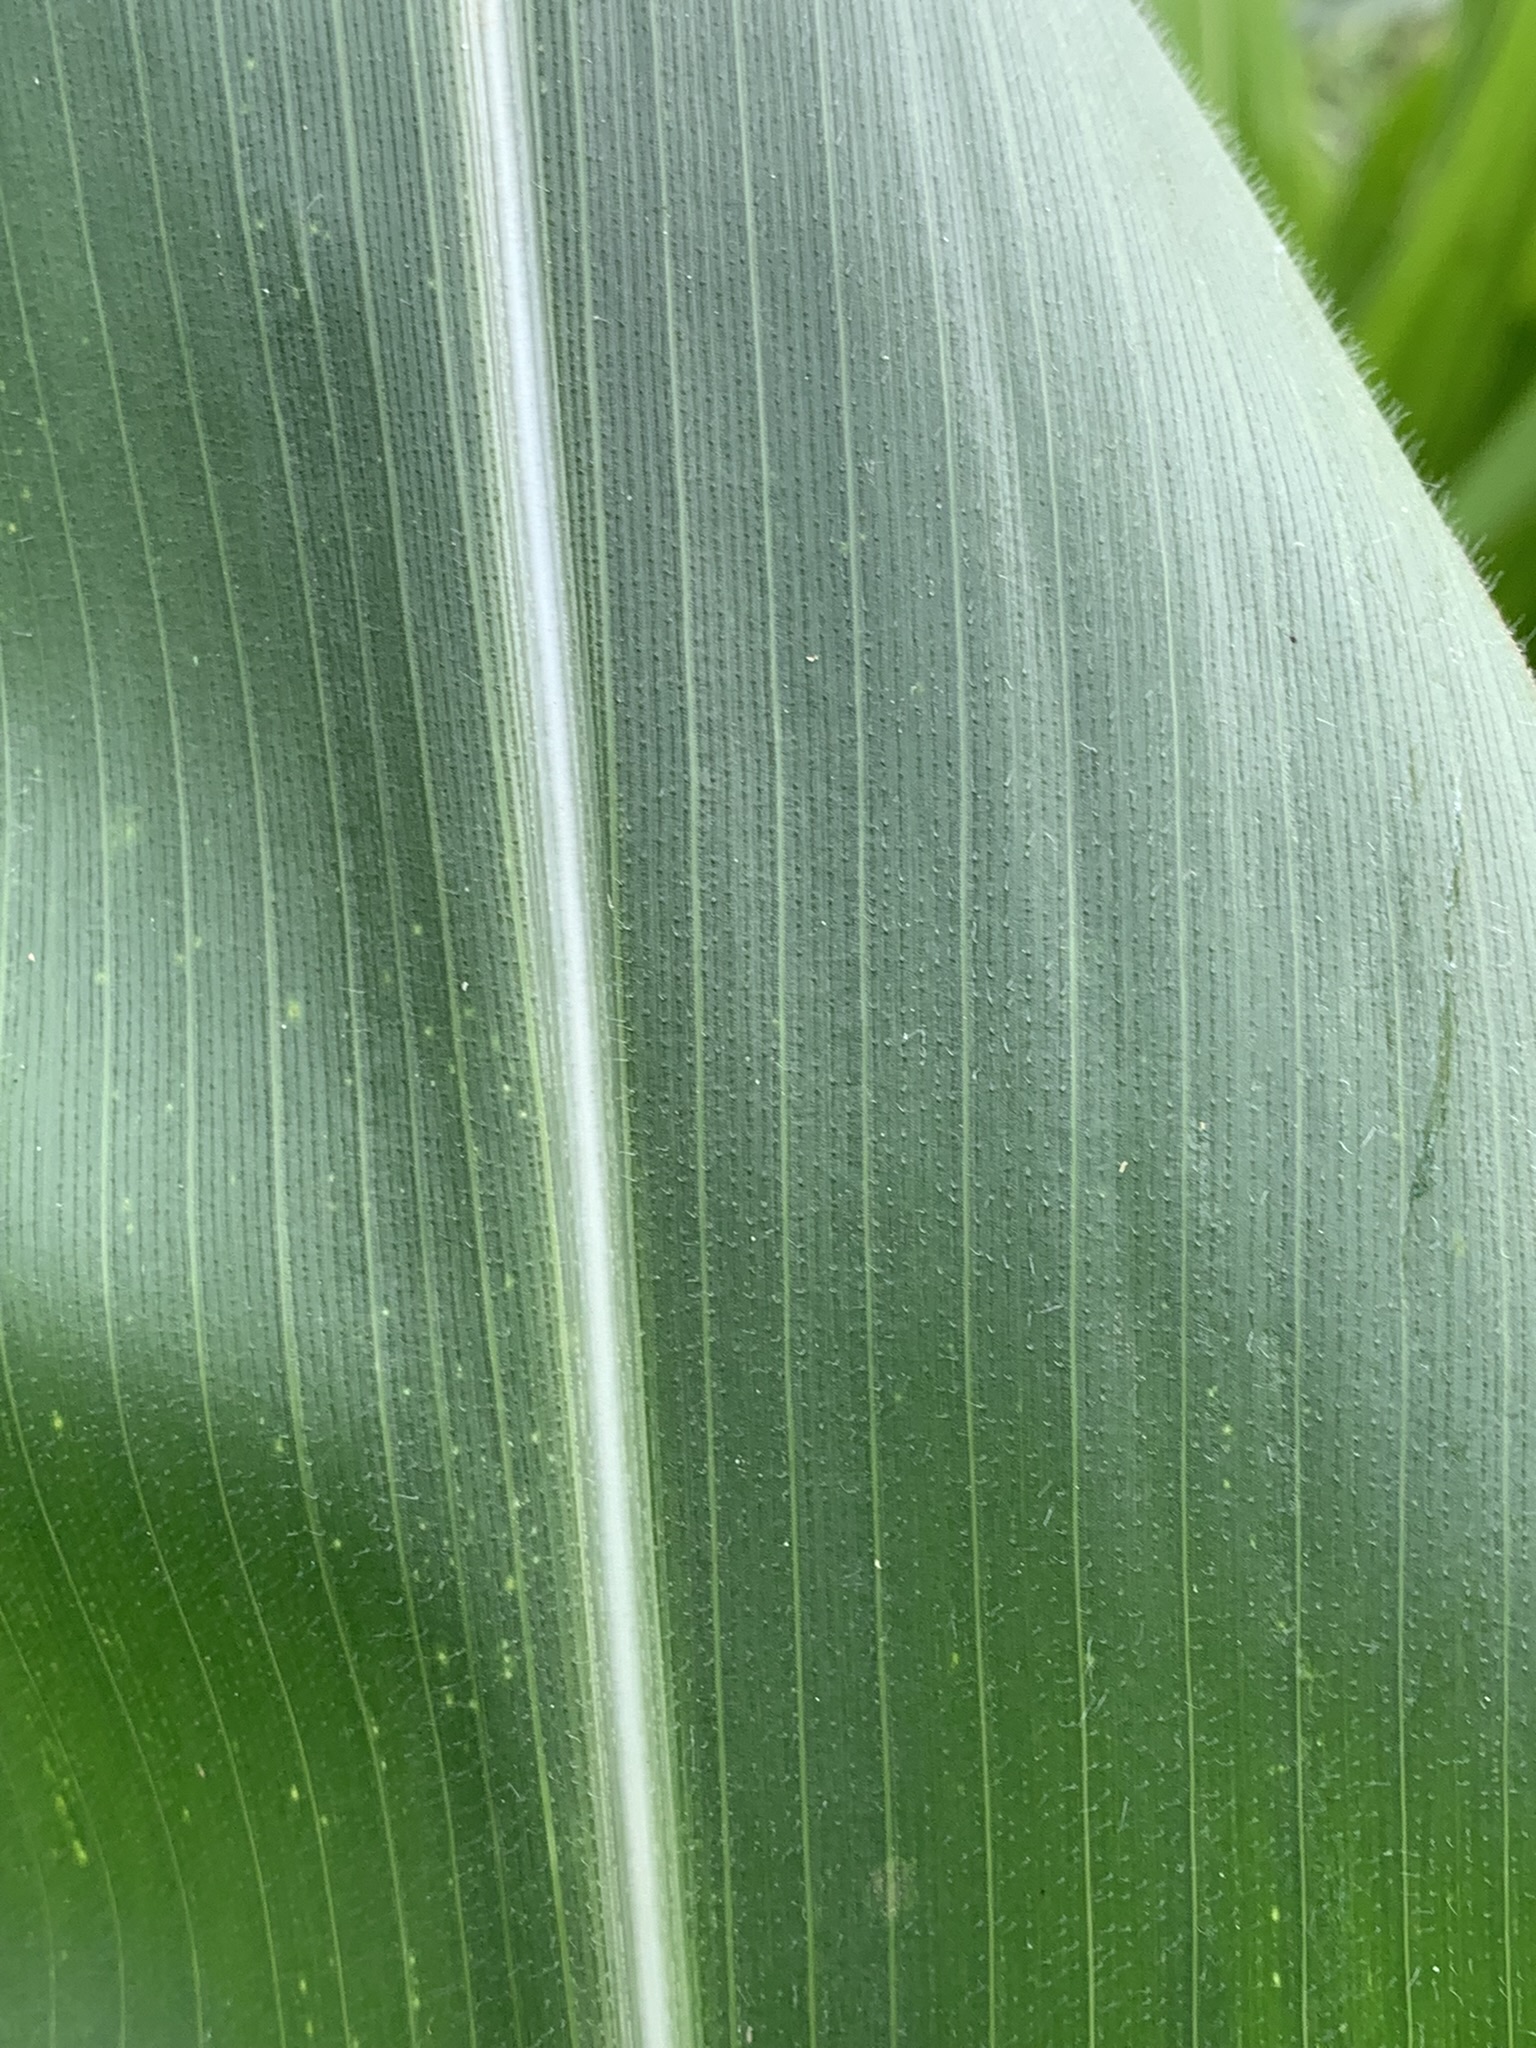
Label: Healthy